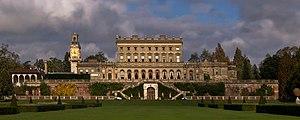
Cliveden est un château de style italien se trouvant à proximité du village de Taplow dans le comté de Buckinghamshire en Angleterre.
L'honorable Thomas Fitzmaurice est un homme politique britannique qui a été député de Calne de 1762 à 1774, puis de Chipping Wycome jusqu'en 1780.
Catherine Clive, née Raftor le 5 novembre 1711 à Londres et morte le 6 décembre 1785 à Twickenham est une actrice, cantatrice, dramaturge et poétesse britannique ayant eu une notoriété importante au XVIIIᵉ siècle. Elle fut moins connue en tant qu'écrivain qu'en tant que comédienne, mais son talent littéraire est de plus en plus commenté. Elle a fait partie de troupes prestigieuses, en particulier celle de David Garrick, et bien que ses qualités d'interprétation fussent multiples, elle s'était fait une spécialité des pièces comiques et, grâce à sa voix de soprano, des opéras-ballades en vogue. La qualité de son art lui valait le respect de tous et la jalousie de certains, mais bien que d'une nature aimable et généreuse, consciente de sa valeur, elle pouvait aussi se montrer coléreuse et inflexible ; aussi, devant ses exigences, les directeurs de théâtre se voyaient-ils souvent contraints de céder et de changer leurs plans. Sa renommée atteignit des sommets sur lesquels elle se maintint pendant toute sa carrière et lorsqu'elle prit sa retraite à Twickenham, elle fut fort appréciée des habitants de la cité pour sa bonté et sa générosité.